Soy candle

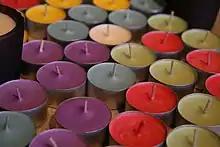
Soy tealights

Some soy candles are made up of a blend of different waxes, including beeswax, paraffin, or palm wax.